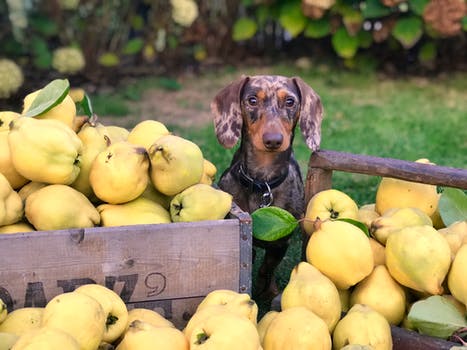
Label: No Watermark